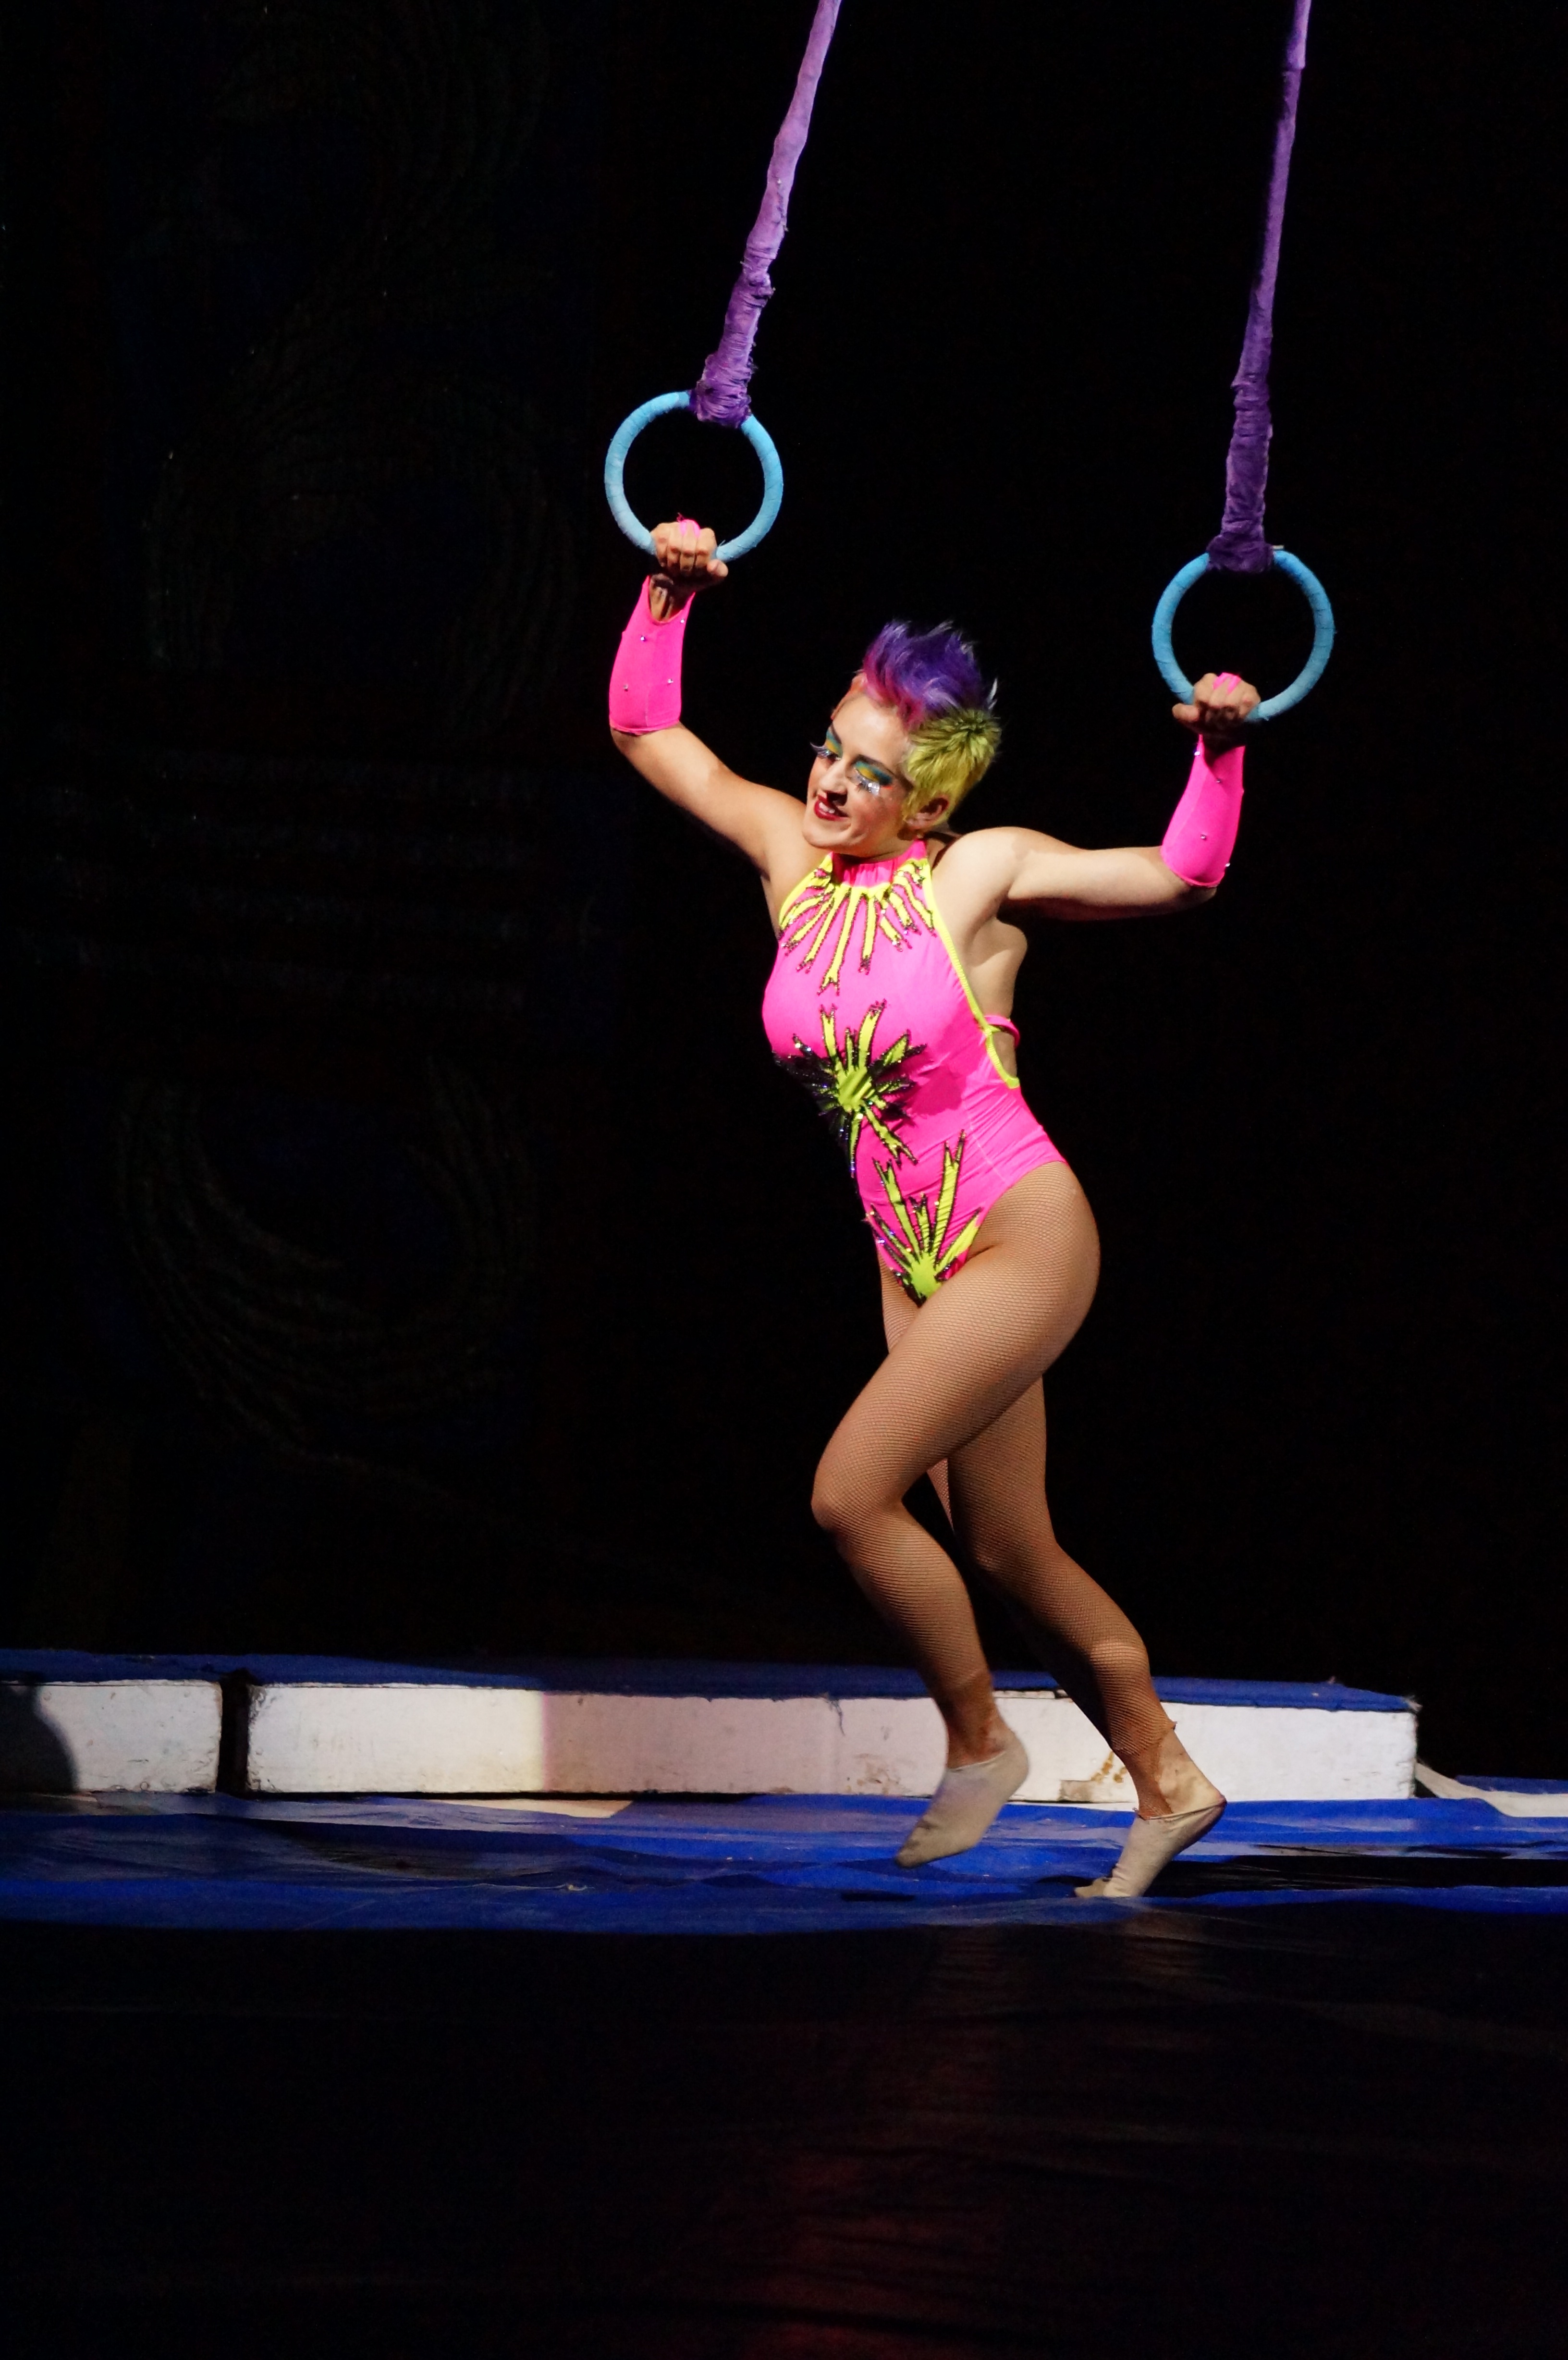
performance art, sports, performance, event, circus, acrobat, acrobatics, rings, fair, entertainment, performing arts, aerialist